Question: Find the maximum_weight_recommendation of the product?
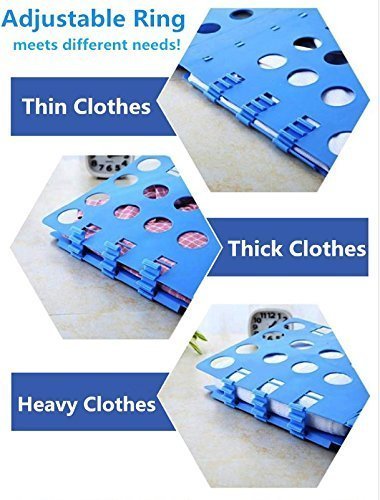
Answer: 11121.0 ton